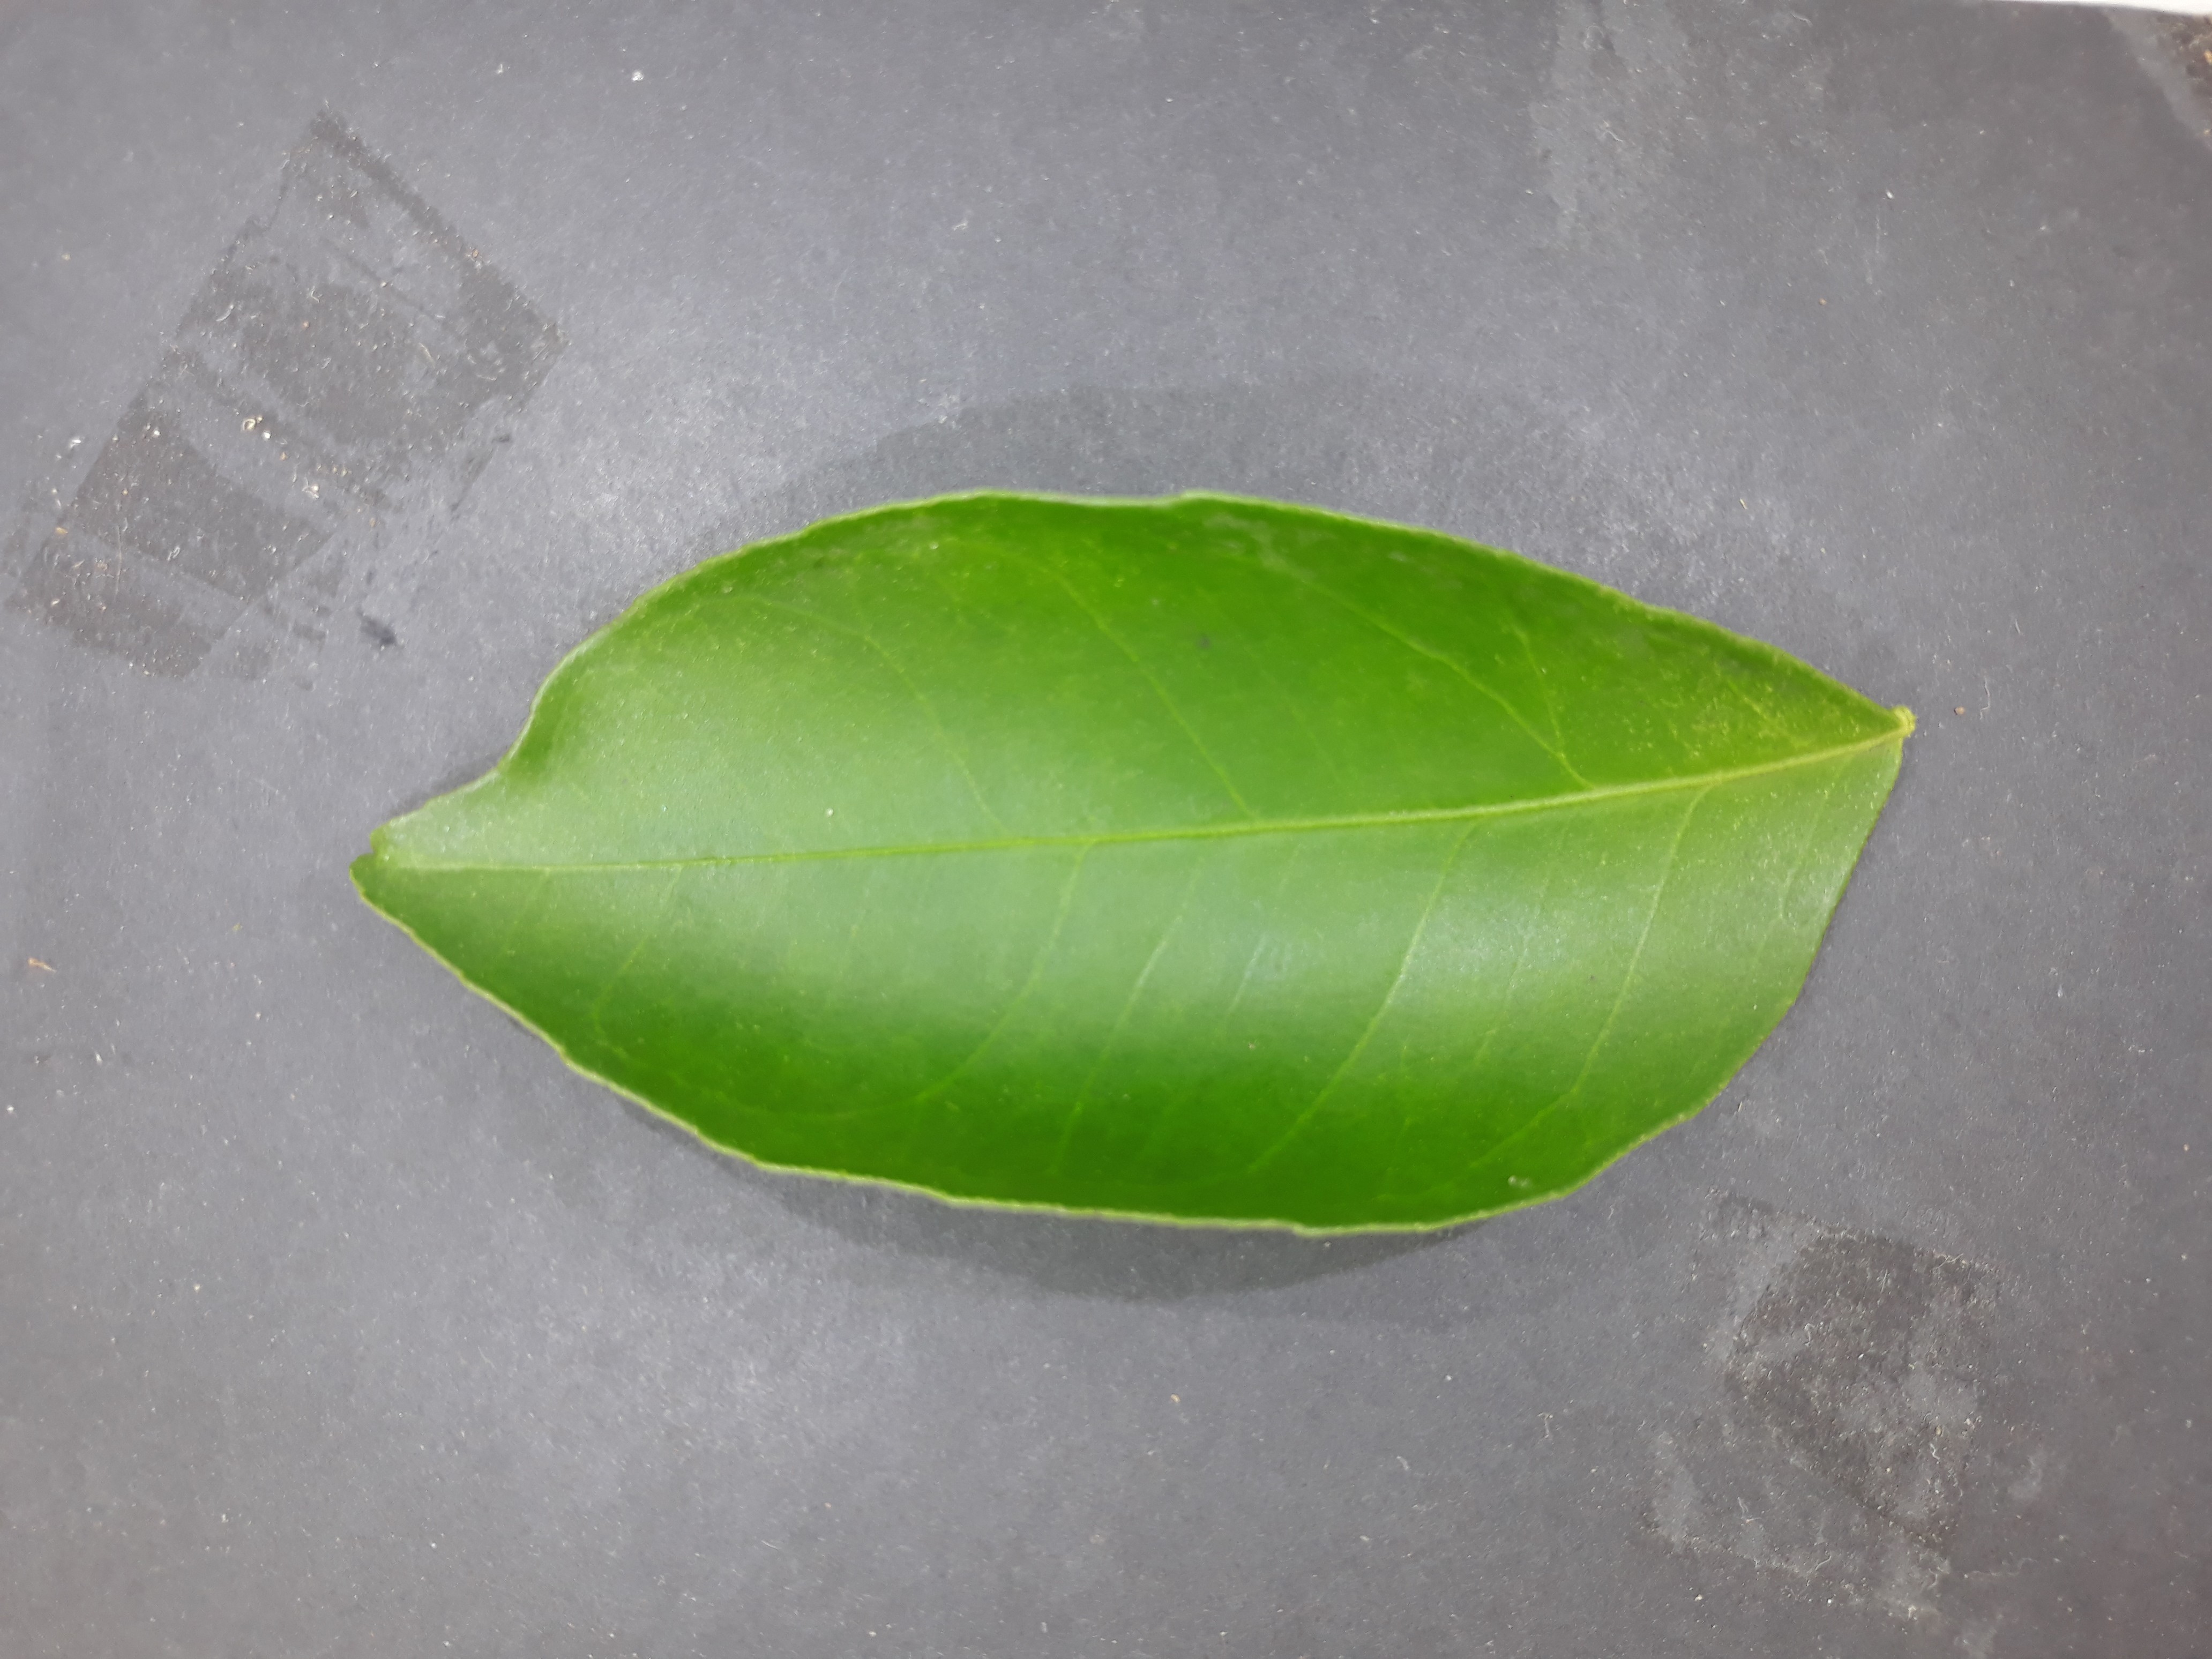
Label: Healthy